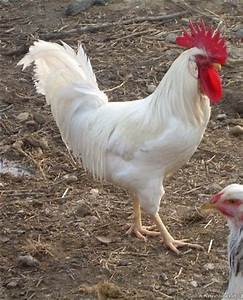
Label: chicken